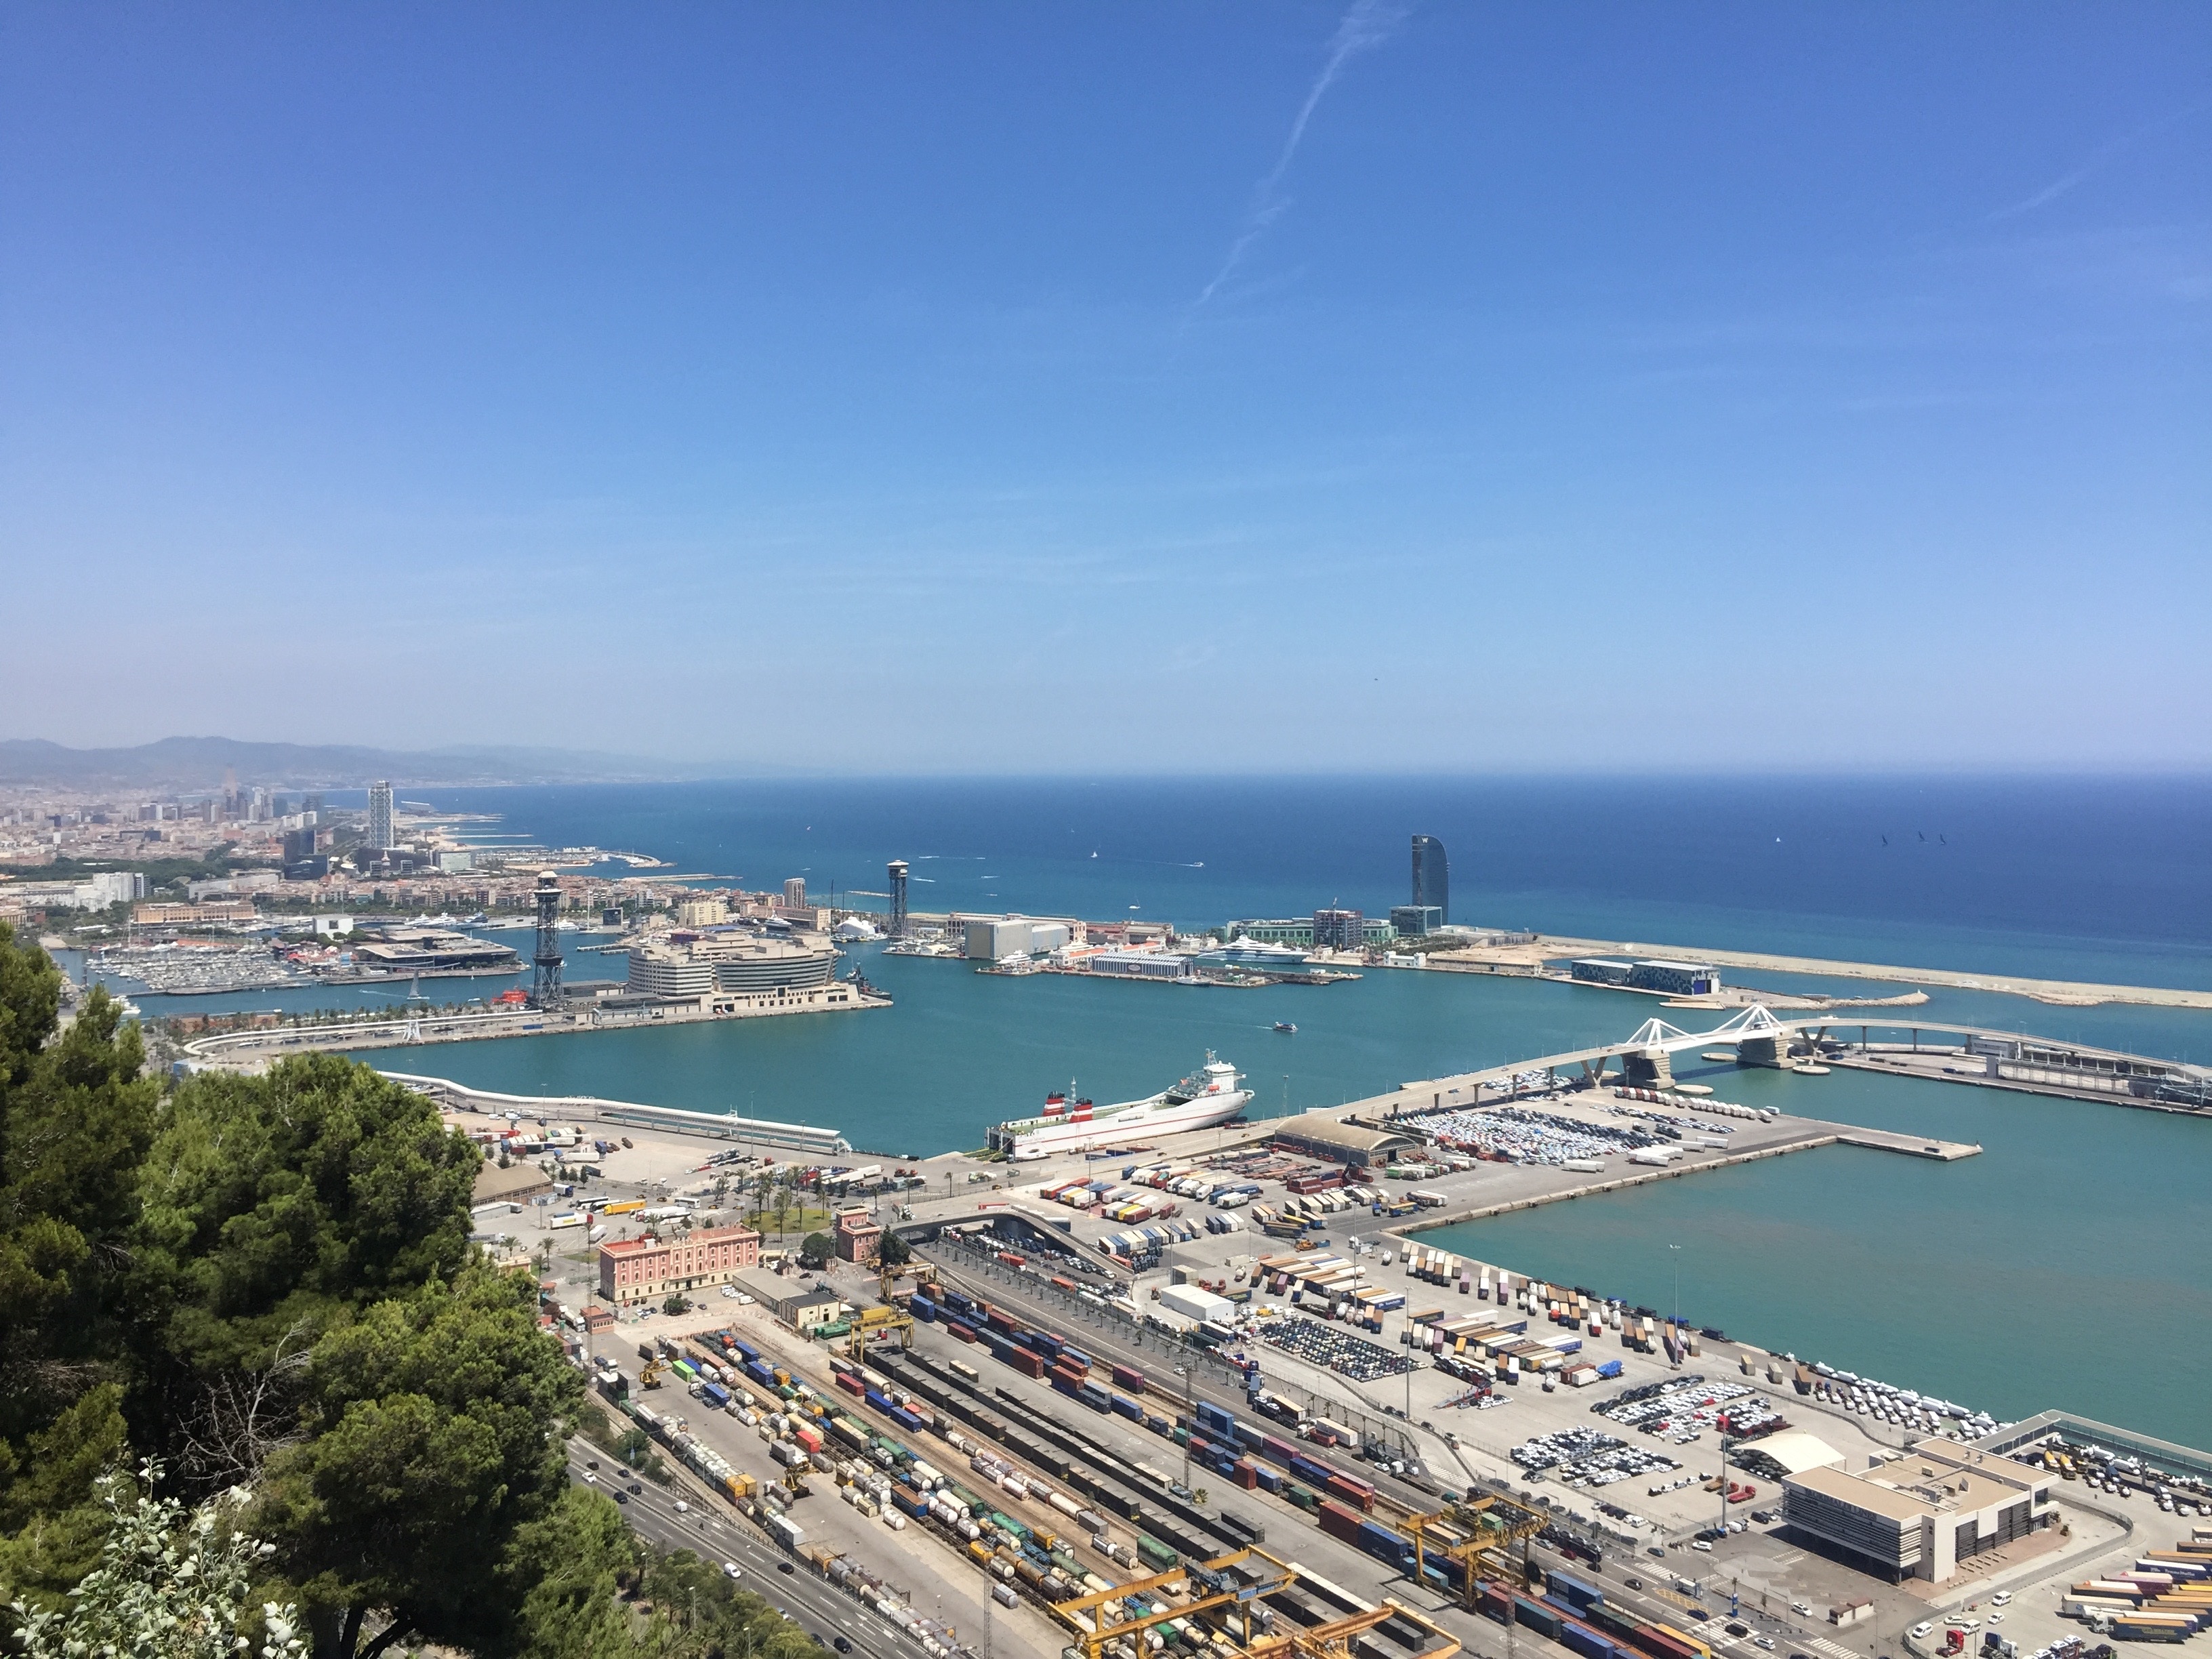
sea, coast, ocean, horizon, dock, panorama, summer, vacation, bay, harbor, marina, port, barcelona, body of water, sunny, spain, infrastructure, ships, cape, aerial photography